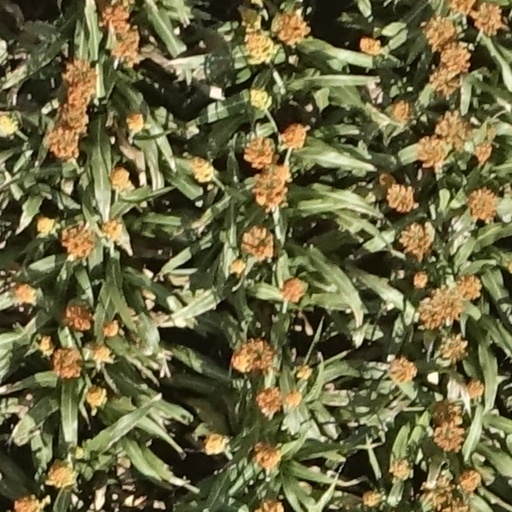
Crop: sorghum